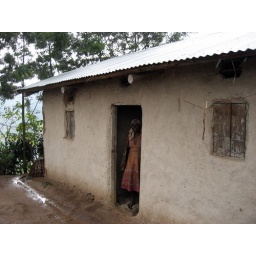
This woman let us stay in her house when the sky unleashed on us - she was really sweet